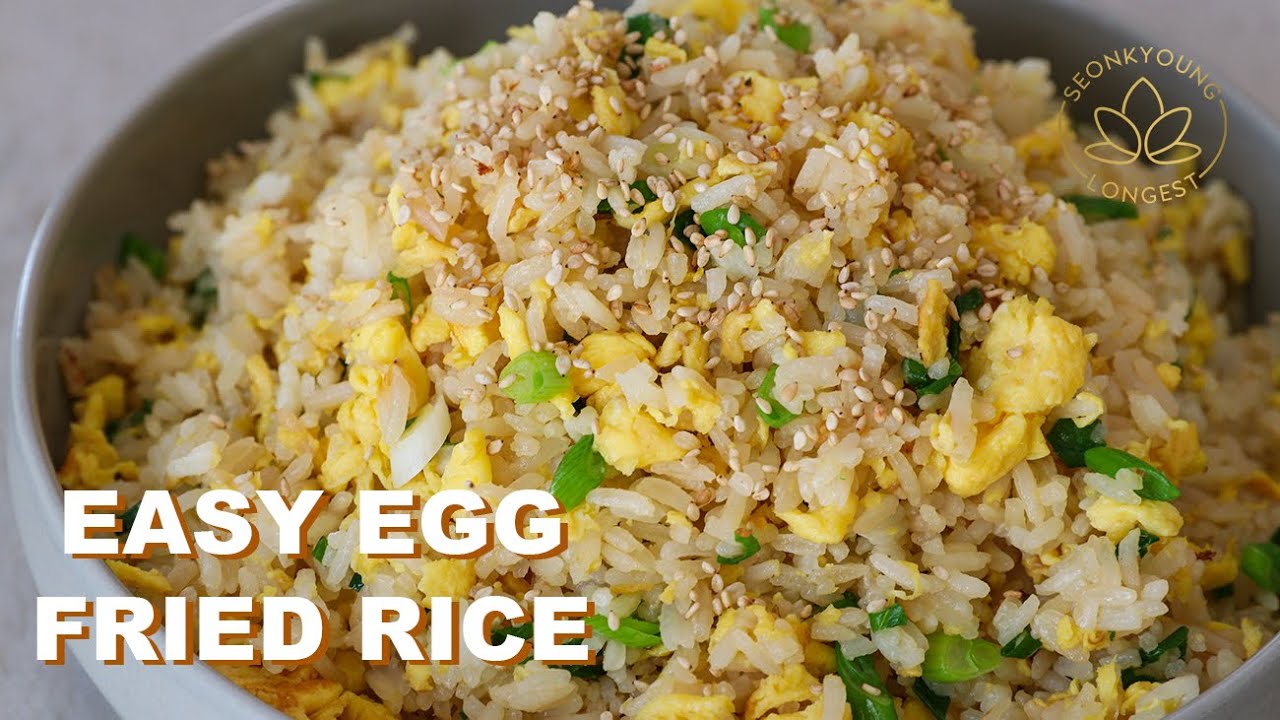
Dish: fried_rice